Nunney

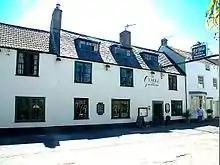
The George at Nunney taken in 2014

The Nunney Players are a Drama group, who meet up every year to put on a performance at the village hall. The Nunney Players have won many awards and have put on shows such as Cinderella, Jack and the Beanstalk and Pinocchio.